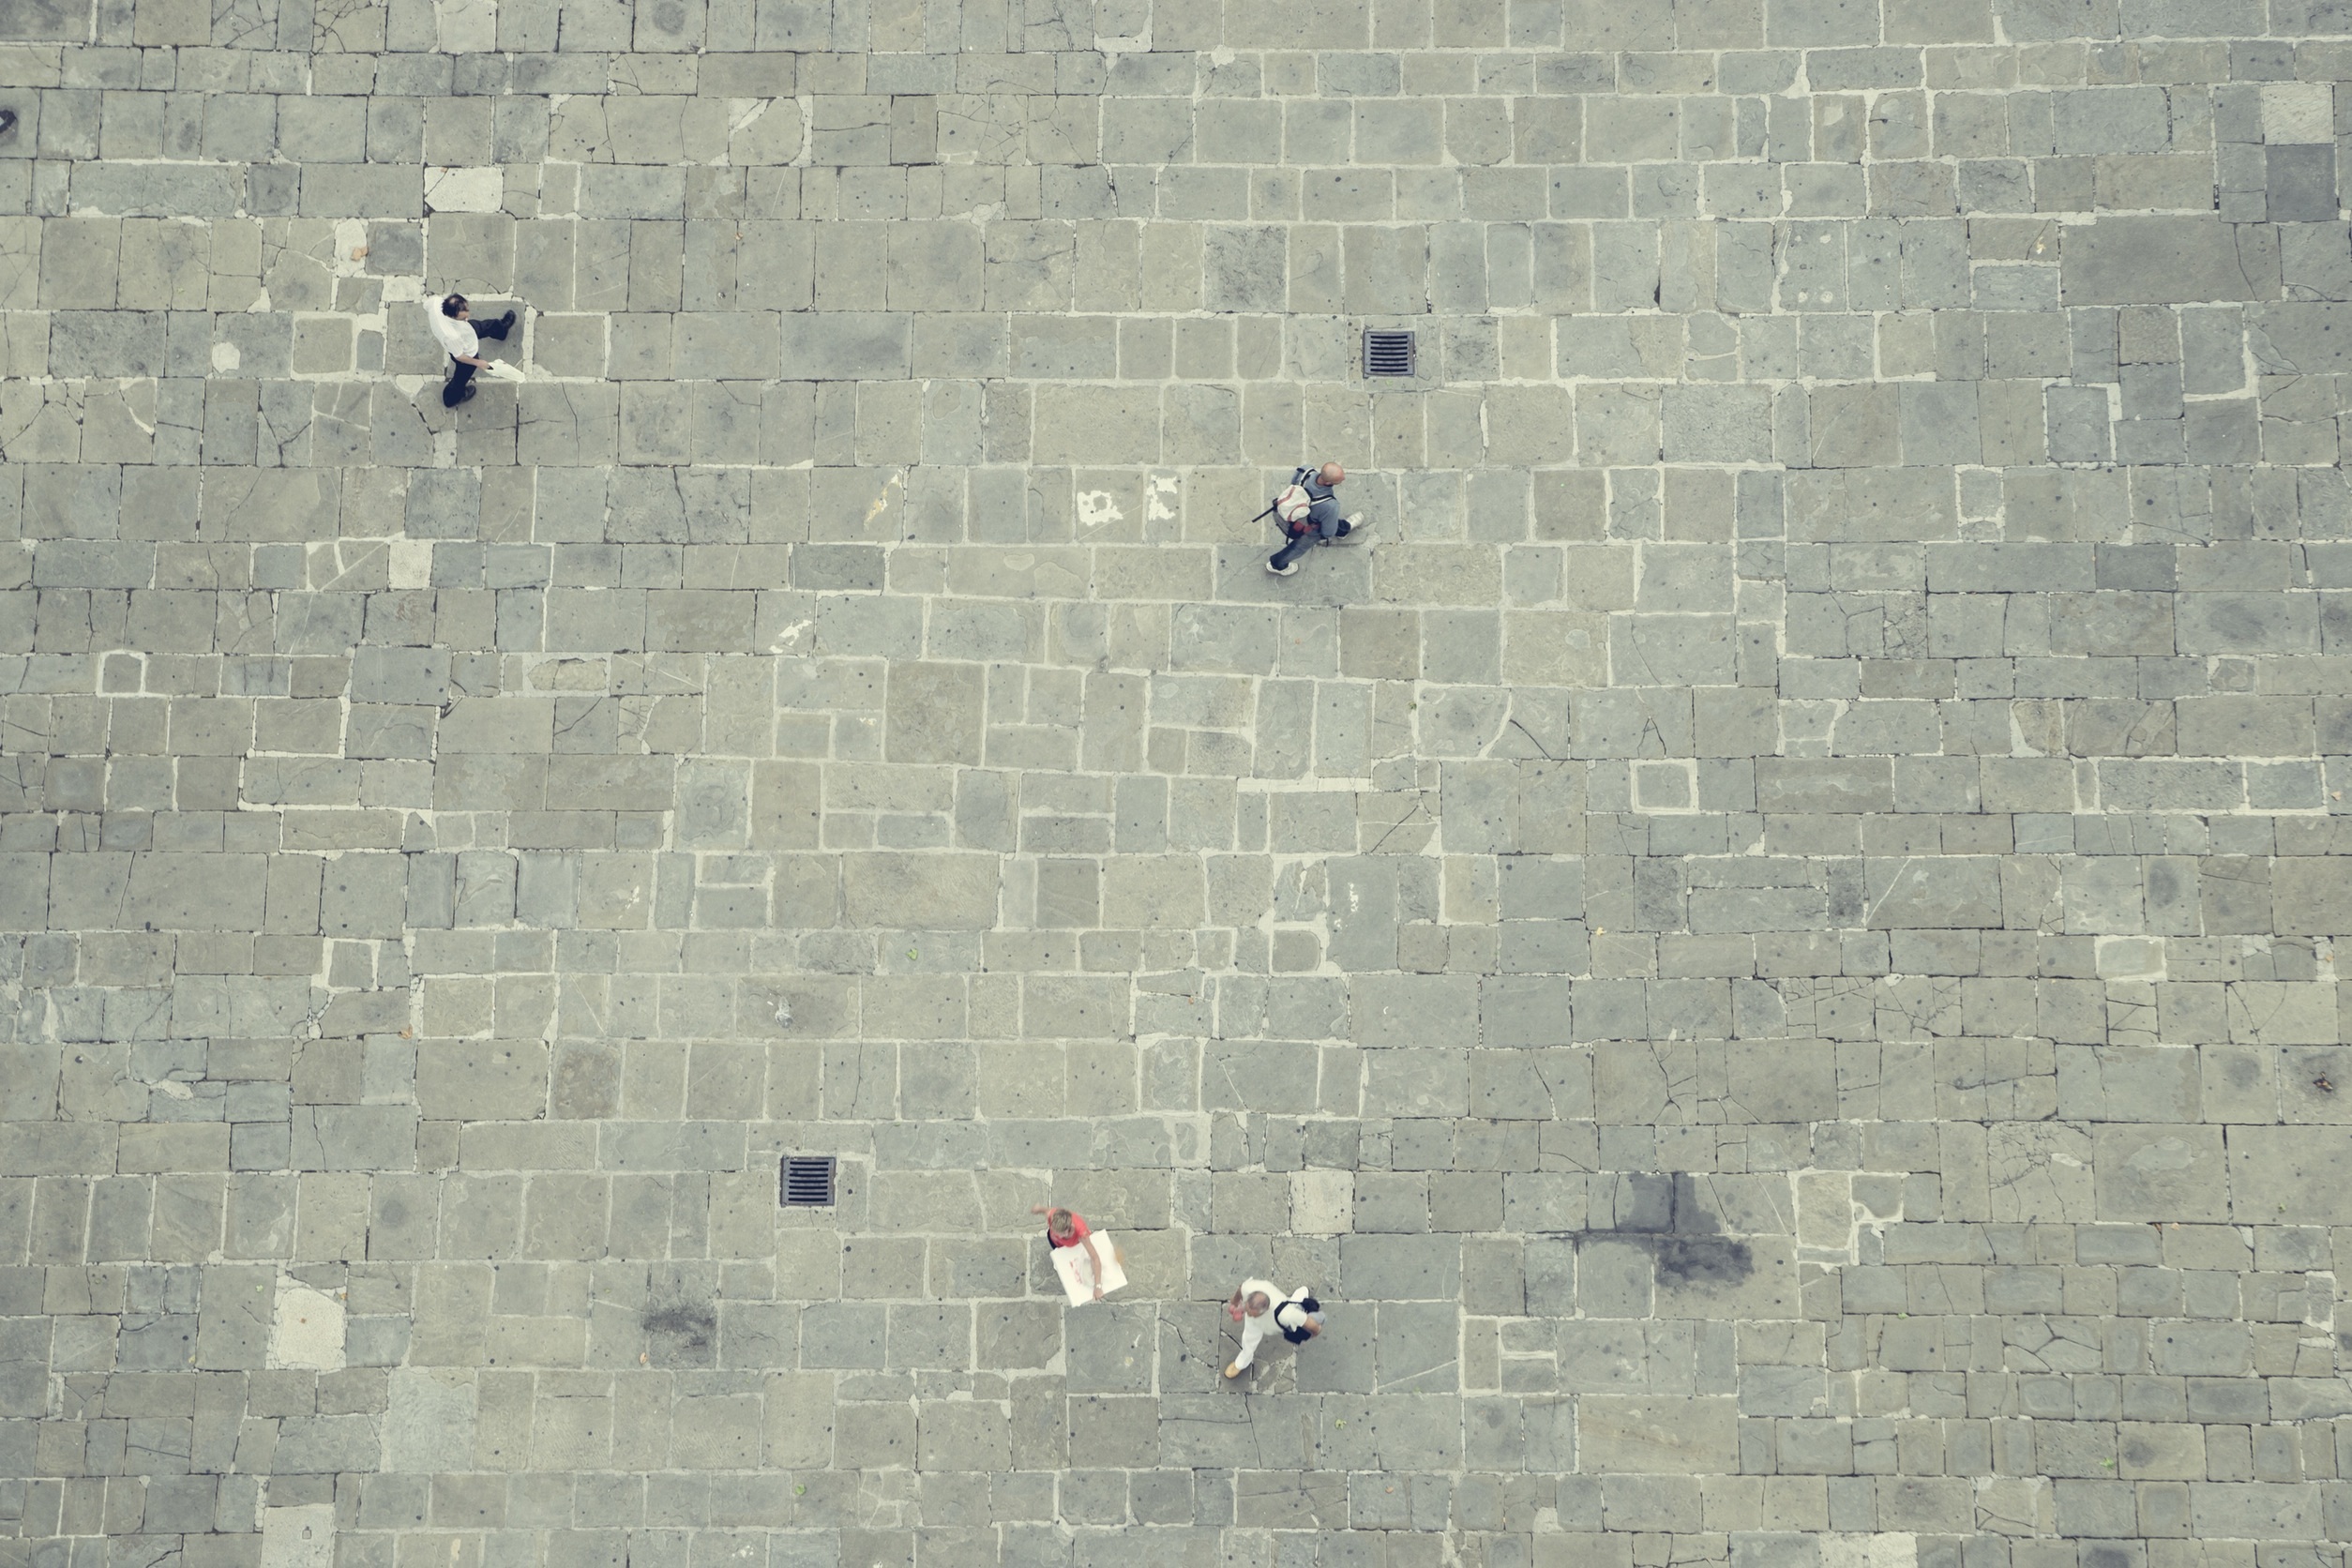
rock, walking, people, street, texture, floor, number, wall, tile, brick, material, overhead, stones, art, pedestrians, flooring, road surface